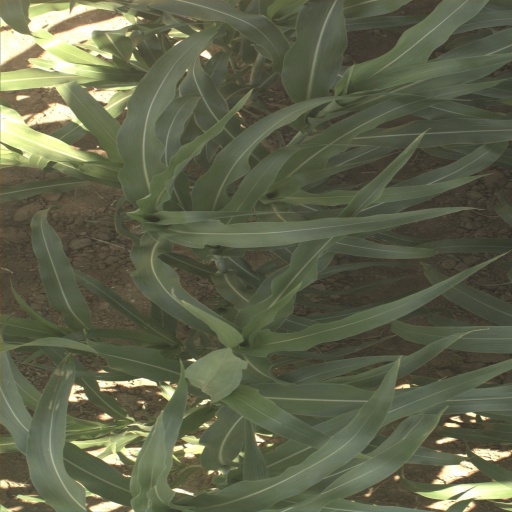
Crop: sorghum